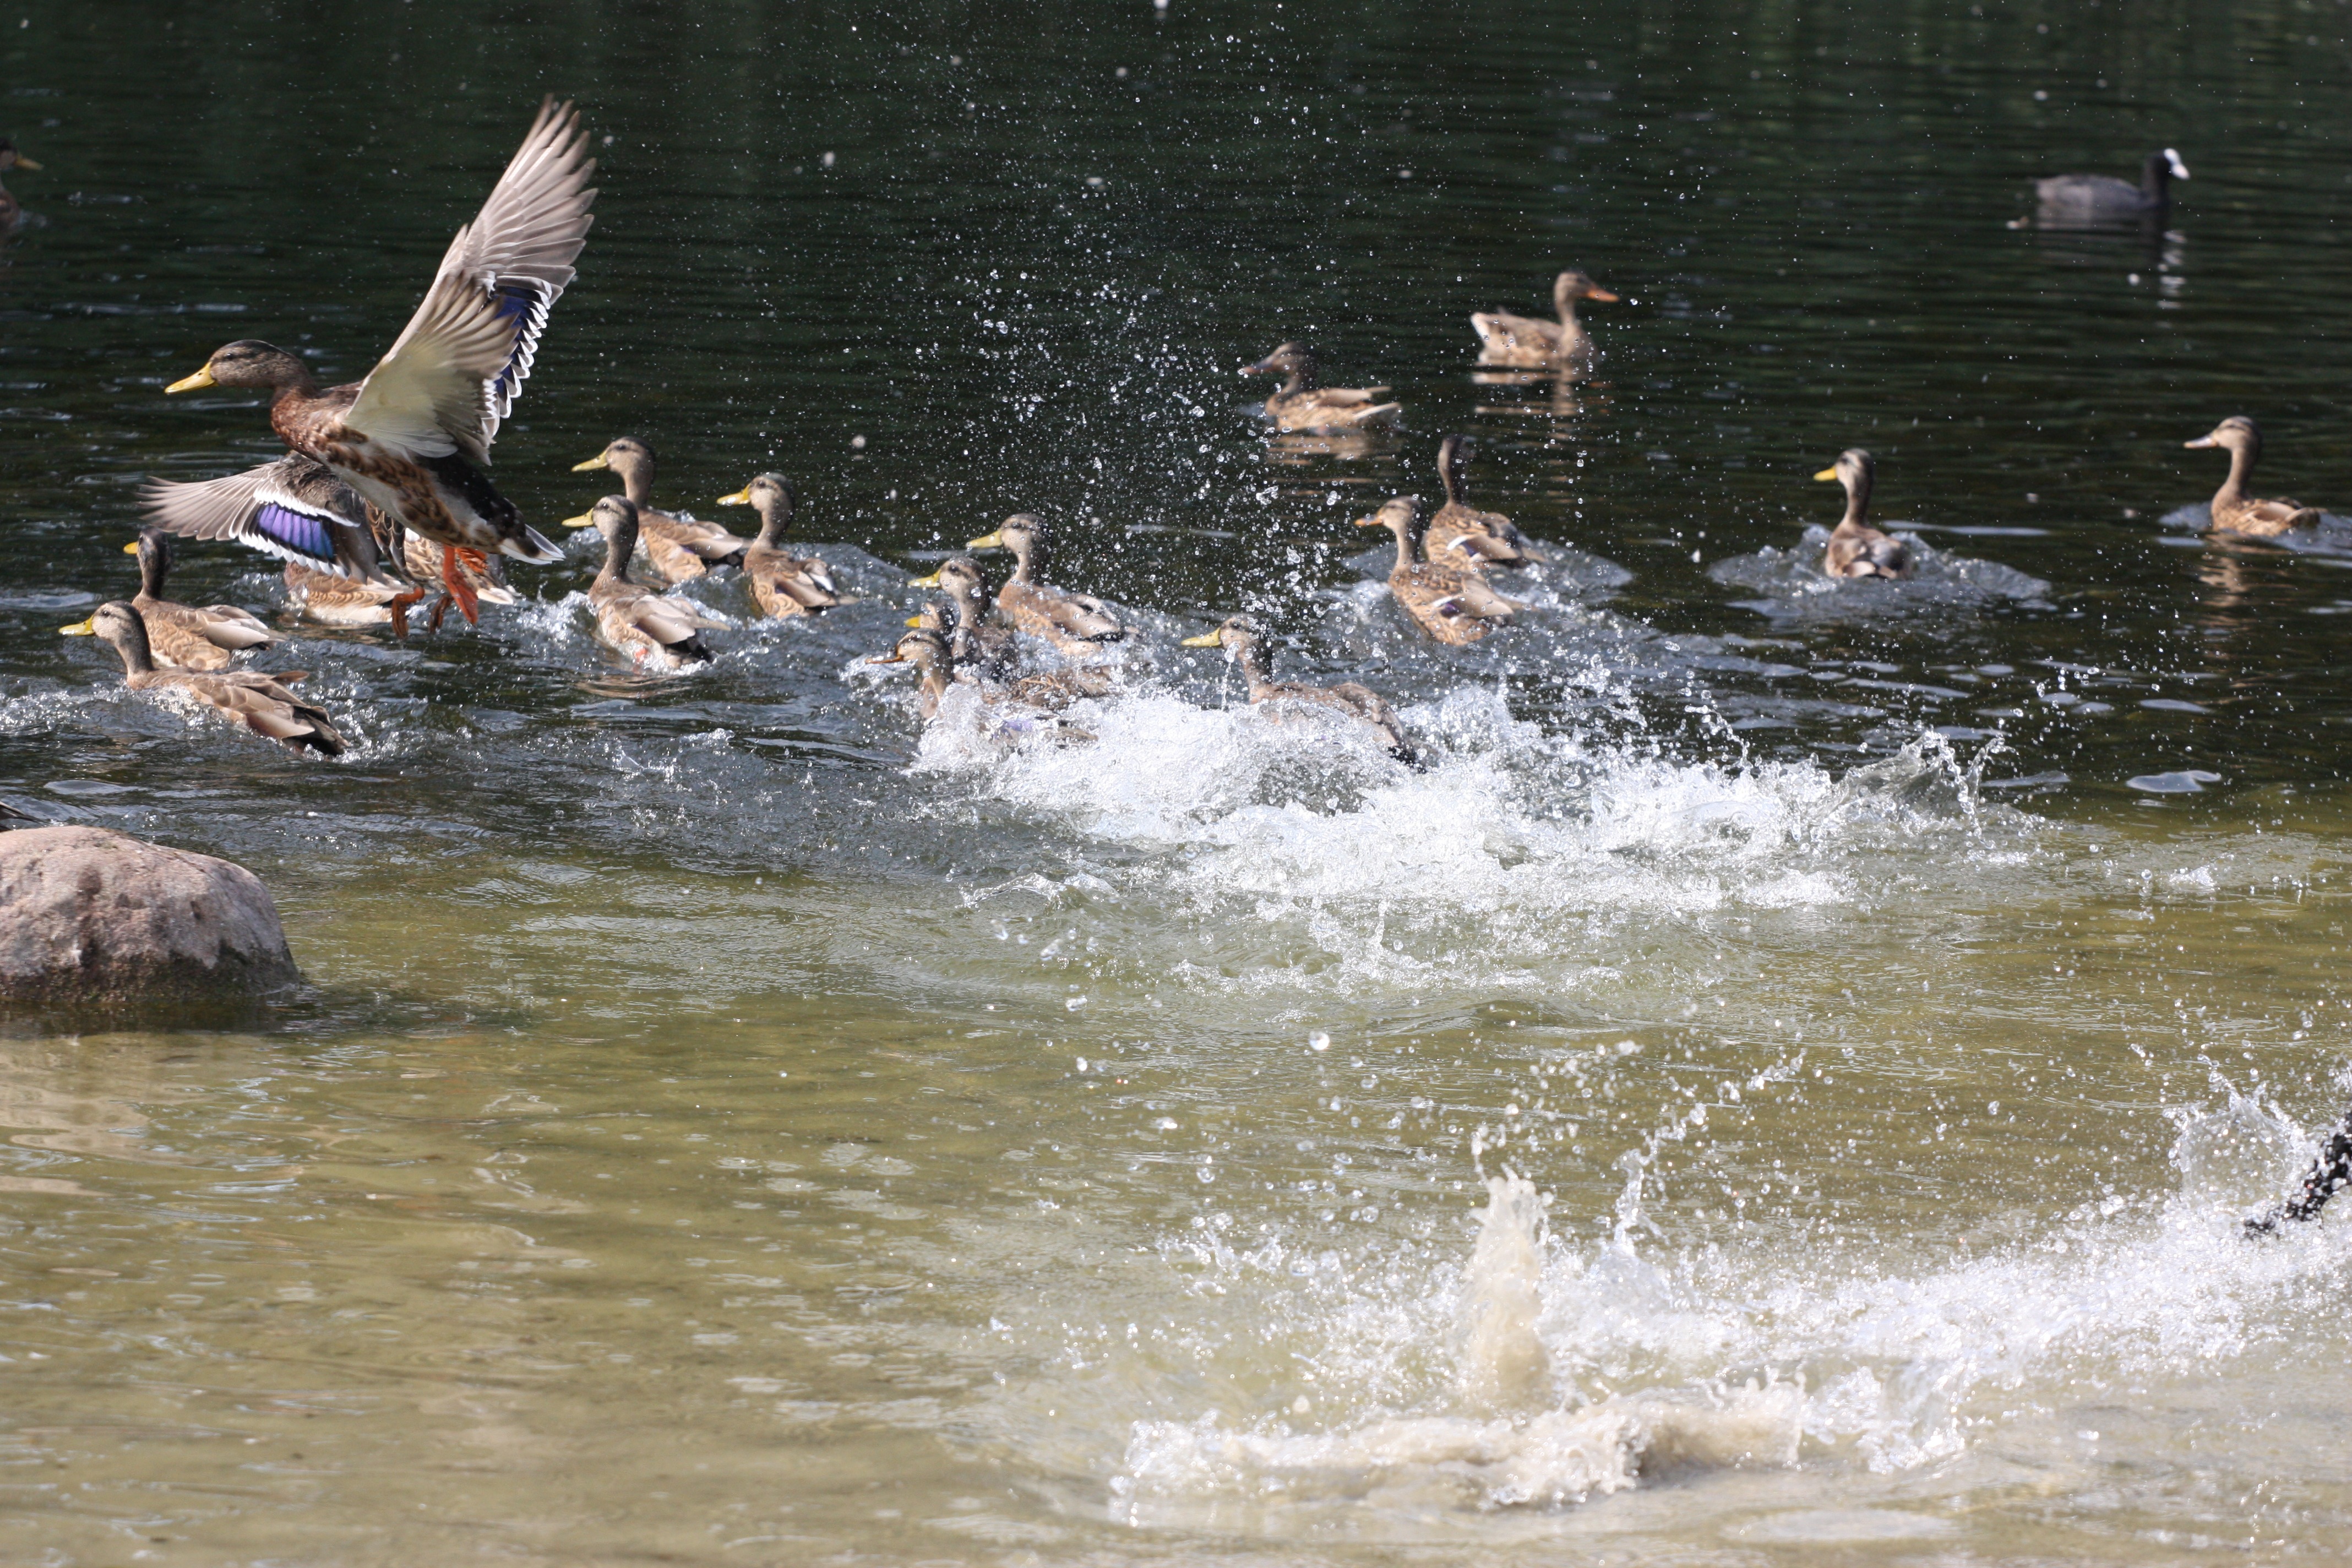
water, bird, river, flying, pond, wildlife, park, rapid, boating, ducks, water bird, the fear, fly out